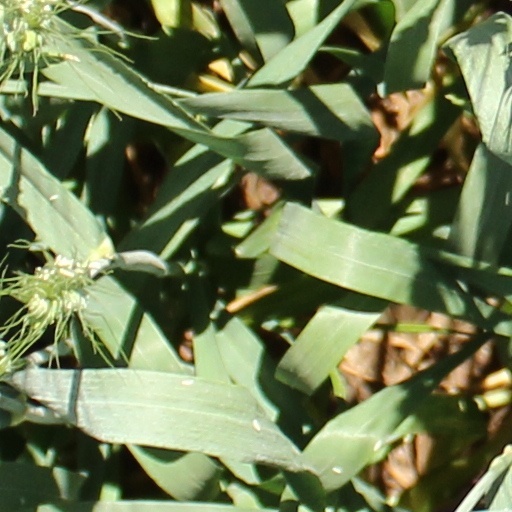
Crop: wheat